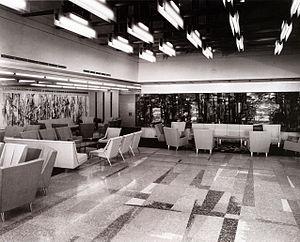
travail Maxime Old
Le paquebot France, est un ancien paquebot transatlantique construit aux Chantiers de l'Atlantique, à Saint-Nazaire, où il est mis à l'eau, le 11 mai 1960, en présence du président de la République française, le général de Gaulle. Avec ses 316 mètres de long, il est pendant toute sa période d'activité le plus long paquebot jamais construit au monde jusqu'au lancement en 2004 du RMS Queen Mary 2, long de 345 m. Symbole du prestige de la France gaullienne, et de son effondrement dans les années 1970, il fut surnommé le « petit frère du Normandie » par les chantiers de l'Atlantique.
Cette page concerne l'année 1962 du calendrier grégorien.